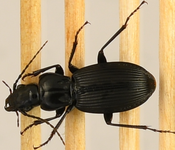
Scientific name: Pterostichus lachrymosus
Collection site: Mountain Lake Biological Station NEON (MLBS), plot MLBS_009